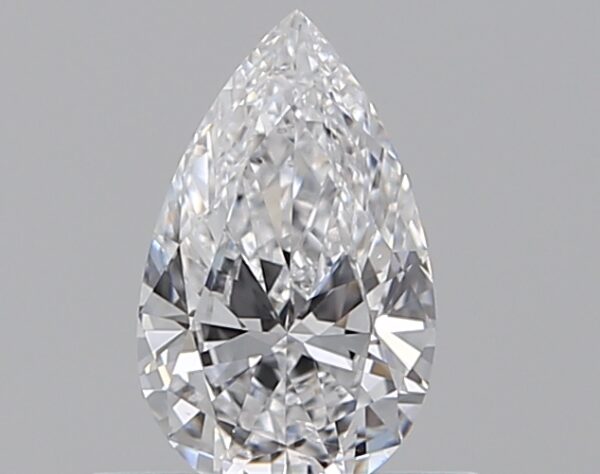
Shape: pear
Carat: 0.51
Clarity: SI1
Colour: D
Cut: EX
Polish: EX
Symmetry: VG
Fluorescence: N
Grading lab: GIA
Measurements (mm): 7.39 x 4.47 x 2.61